Nambassa Winter Show with Mahana

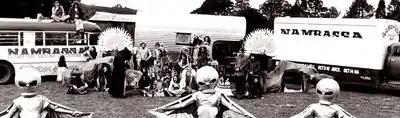
Cast and crew ready to roll late October 1978

The Winter Show production had two parts. The Mahana rock opera, a live rock-theatre production made up of both Māori and Pākehā, combining traditional Māori songs and dances with modern rock music, and depicting early white European colonisation of New Zealand and the impact this had on its local indigenous Māori people. The second part was a high-energy theatre-rock production based on the old theme of cooperation versus competition. The "Return of the Ancients" told the story of the battle between "space angels" and "black magicians" for control of the planet earth. This visual creation was made up of actors, dancers and mime artists performing to a background of rock music, extravagant lighting with weird special effects, fire, bizarre costumes and giant masks.